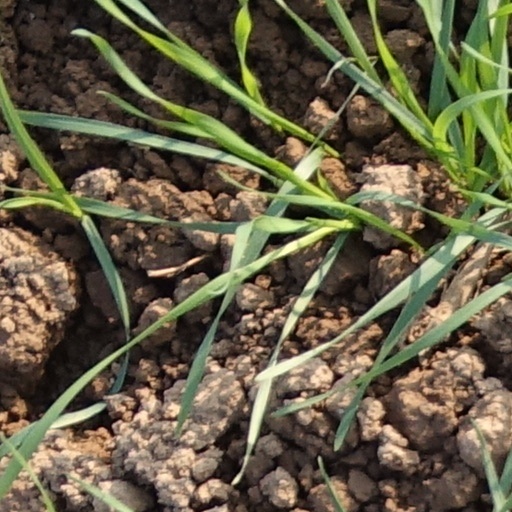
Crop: wheat